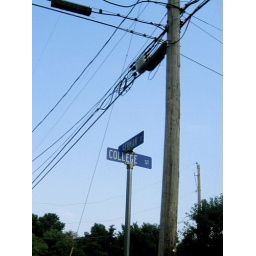
A sleepy intersection in Shepherdstown, WV. The street signs stand next to a utility pole.